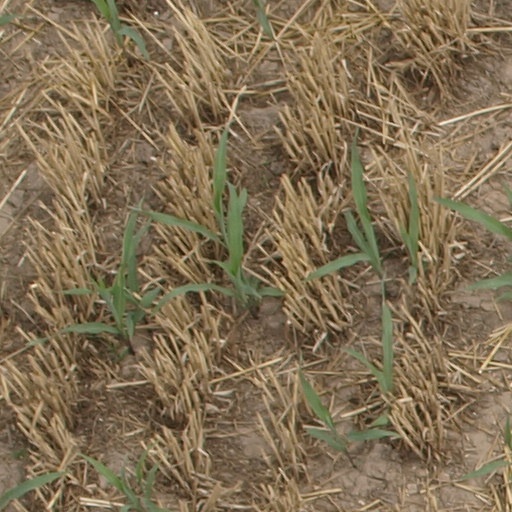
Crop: maize; corn